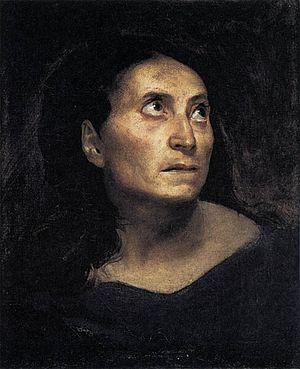
Le musée des Beaux-Arts d'Orléans, fondé en 1797, est l'un des plus anciens musées français de province. Il présente des œuvres datant du XVᵉ au XXᵉ siècle.